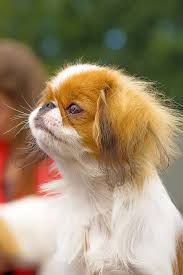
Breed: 249-n000106-Japanese_spaniel